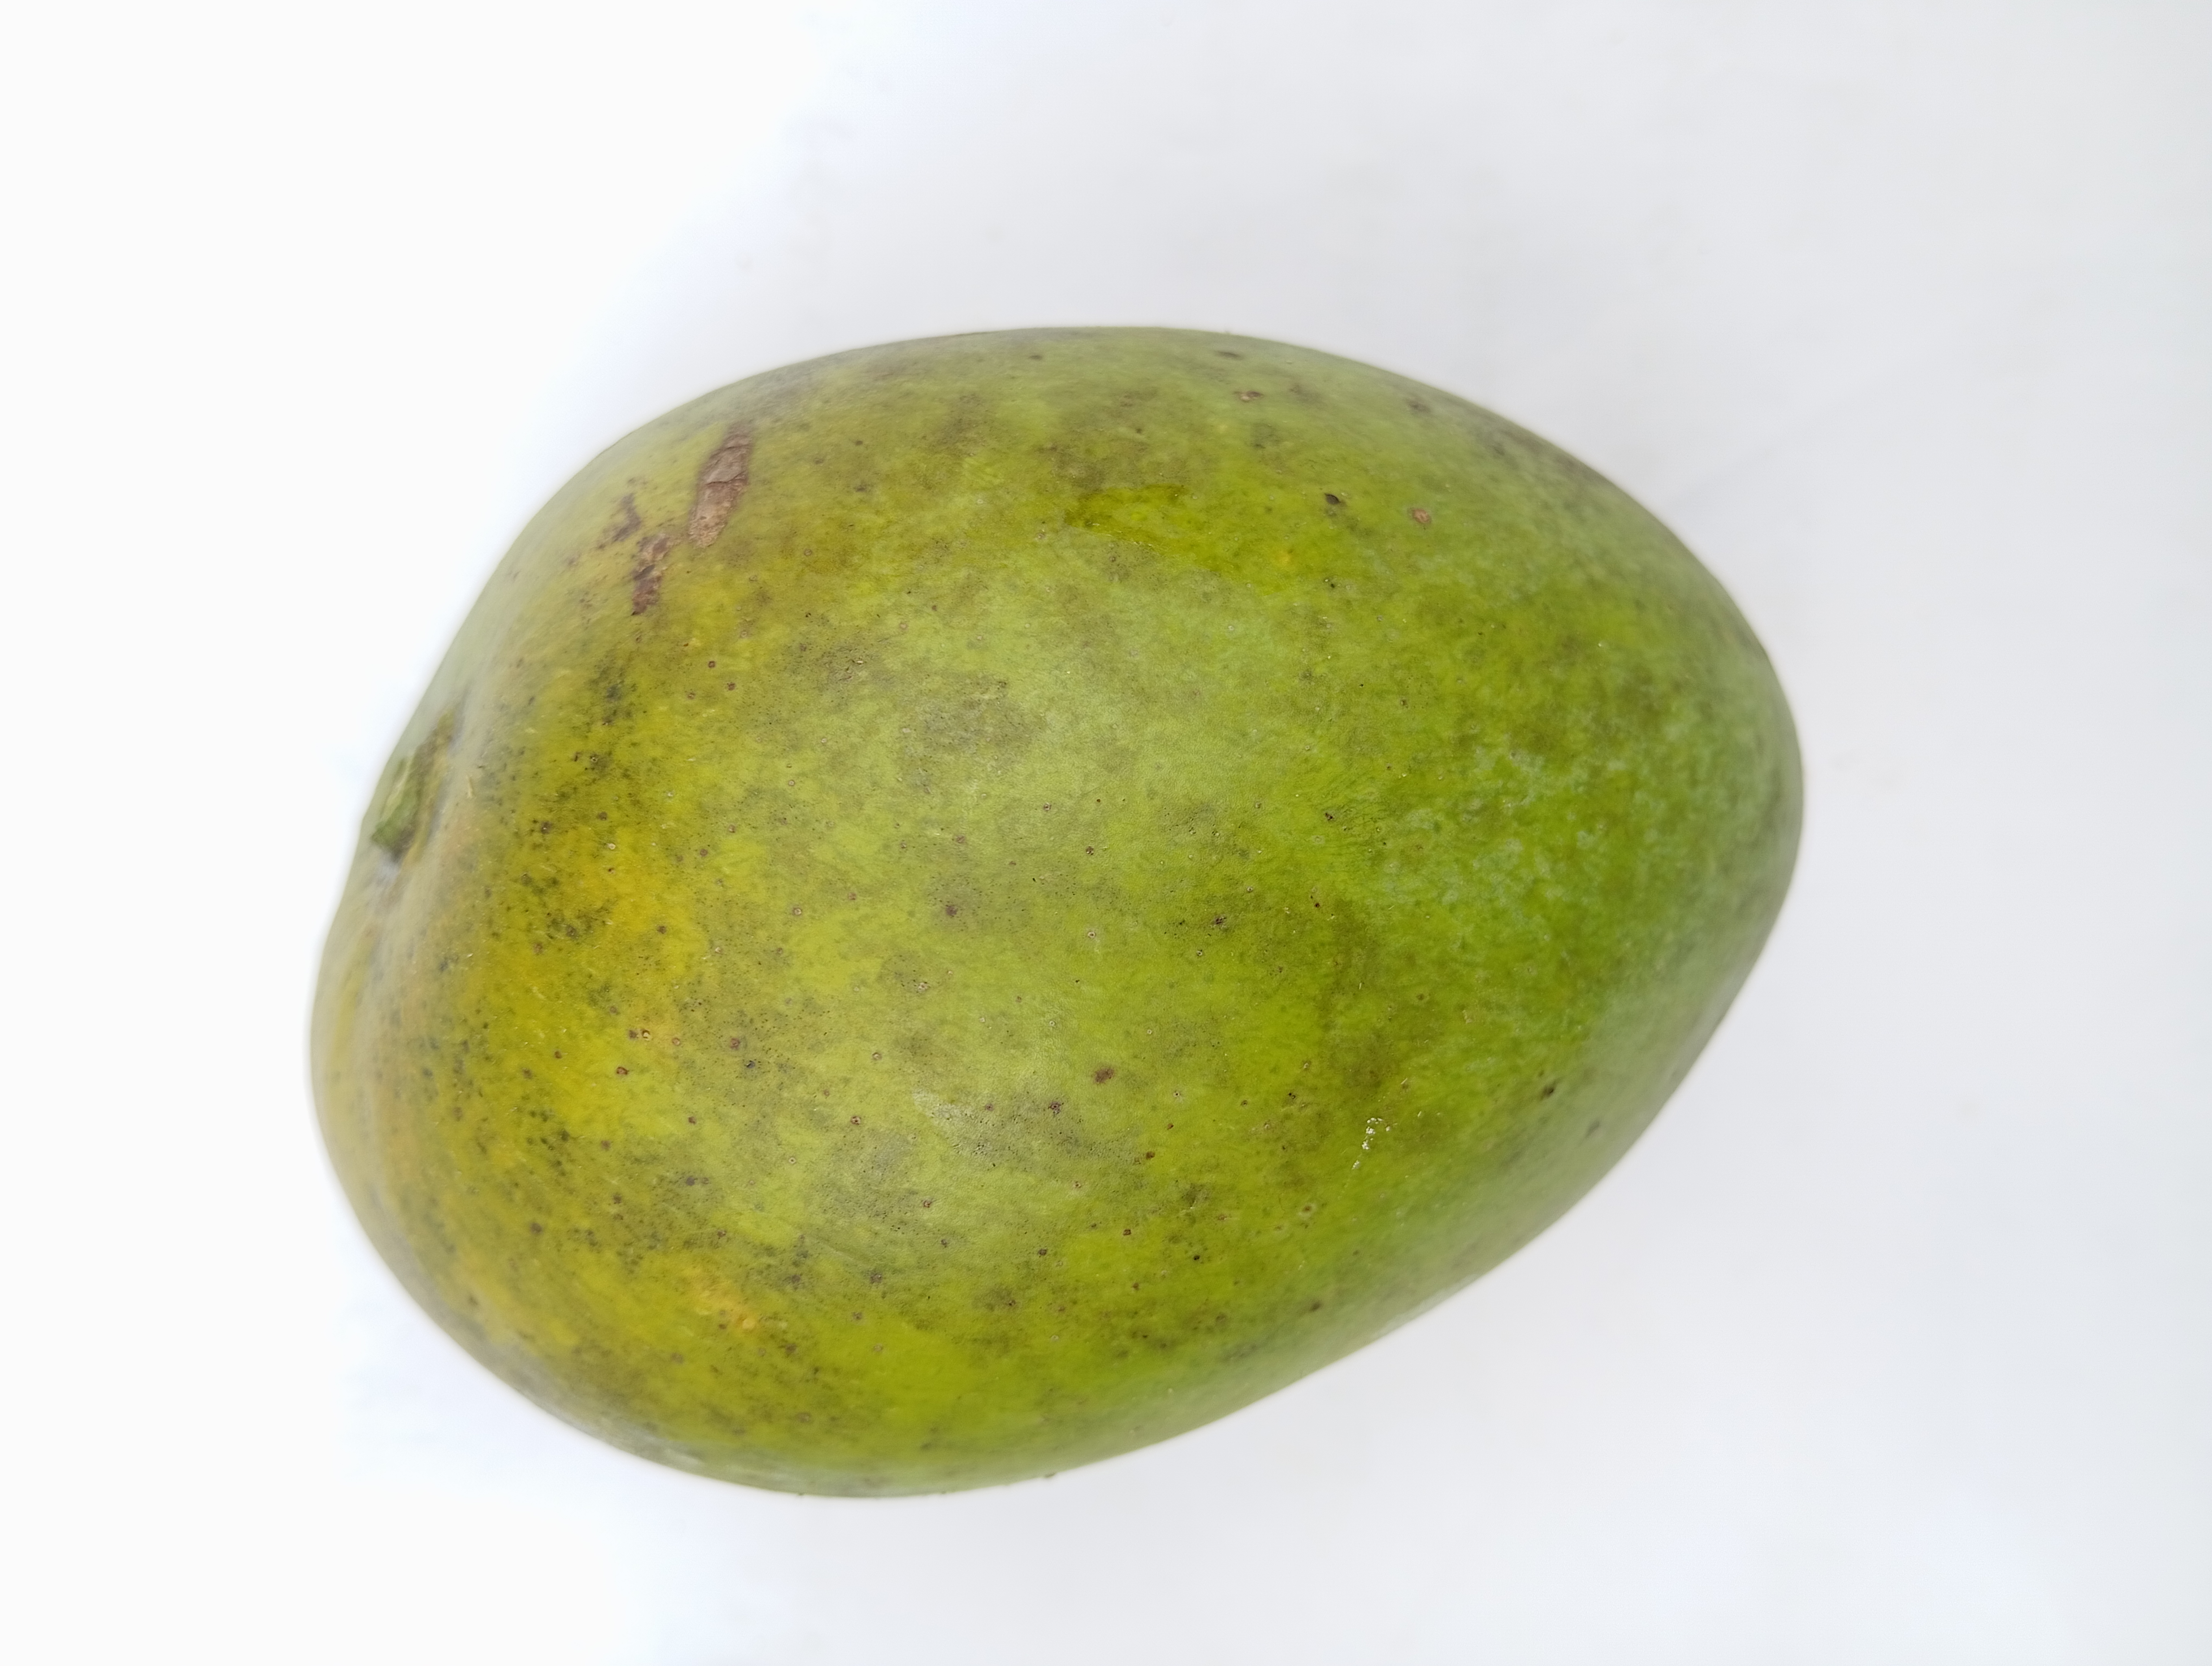
Mango variety: Harivanga